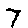
Label: 7